WISDOM Project

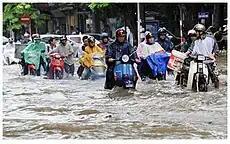
Flood in the streets of Can Tho

The Mekong-Delta covers an area of about 70,000 km in South Vietnam and underlies the influence of the tropical monsoon. The annual dry season lasts from November till April and the rain season from May till October. The river regularly overflows its banks in the lower Mekong area, with beneficial effects, such as the accumulation of fertile sediment. However extreme flood events occur more frequently causing extensive damage. High population density, and farming as a major income source close to flooding endangered areas increase the economic and ecologic impacts of extreme river floods. Beside these extreme floods the Mekong Delta region encounters further challenges and problems, such as deteriorating water quality due to strong pesticide use in rice farming areas, unfiltered discharge of rural and industrial waste water, changing climatic conditions with predicted sea level rise, and thereupon resulting salinization and acidification, species / habitats diminish, and regulatory measures (hydropower) is ongoing at the upper reaches of the Mekong. The interactions between nature and human beings make the Mekong Delta a complex system, requiring a more and more adapted regulation, based on accurate information concerning the different factors entering the equation. Providing information, linking different related scientific domains, designing and implementing decision support technologies accompanied by capacity building measures is the aim of the WISDOM project serving the integrated water resources management (IWRM) domain in the Mekong Delta.